Interdimensional UFO hypothesis

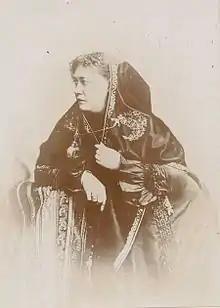
Helena Blavatsky, founder of Theosophy

In the 19th century, various spiritualists believed in "other dimensions". In the late 19th century, the metaphysical term "planes" was popularized by H. P. Blavatsky, who propounded a complex cosmology consisting of seven "planes". The term aether ("ether") was adopted from Ancient Greek via Victorian physics that would later be discredited. The term "ether" was then incorporated into the writings of 19th-century occultists.